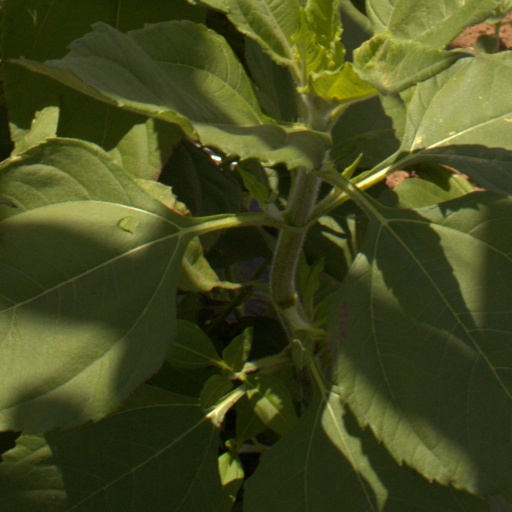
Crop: Jerusalem artichoke